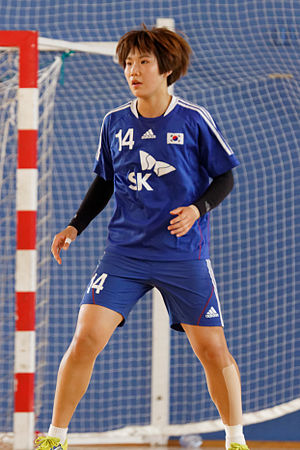
Kim Jin-yi
Kim Jin-yi er en sydkoreansk håndboldspiller, som deltog under VM i håndbold 2011 i Brasilien.